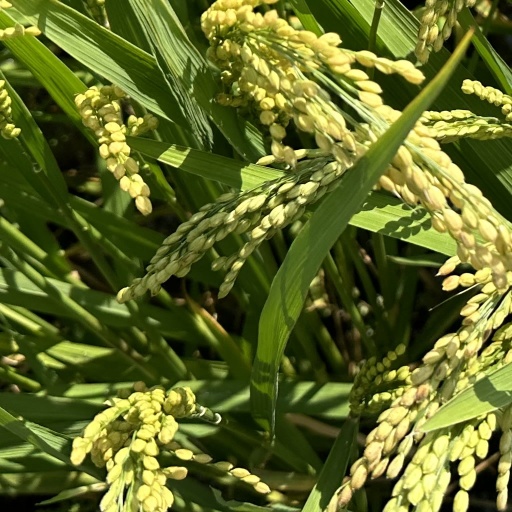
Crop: rice